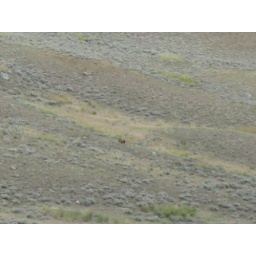
21)That brown spot in the middle is a grizzly bear